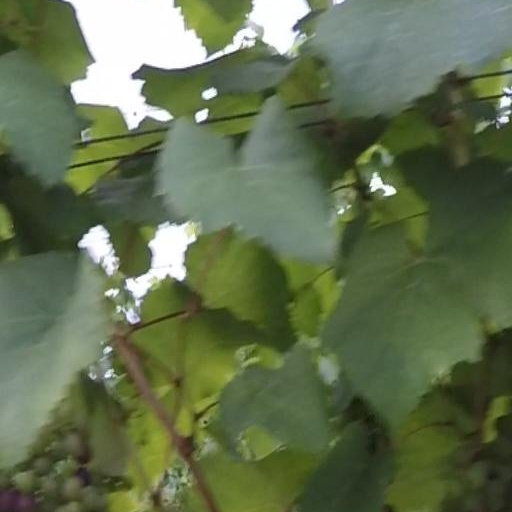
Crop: grape